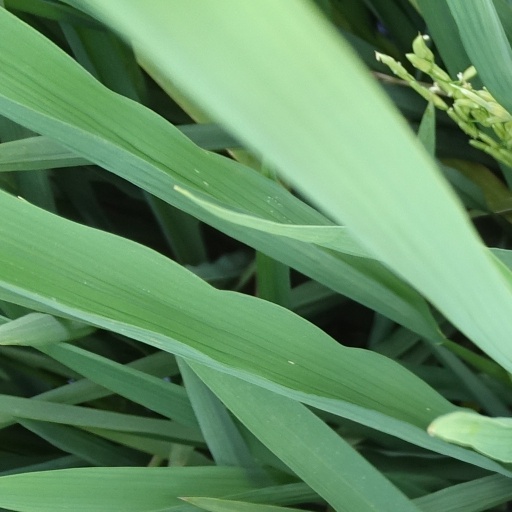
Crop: rice